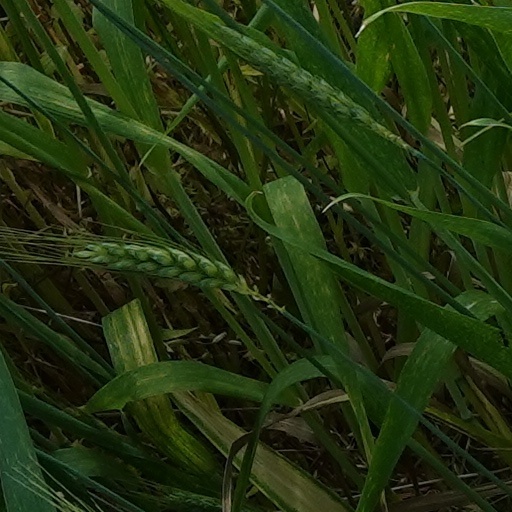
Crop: wheat